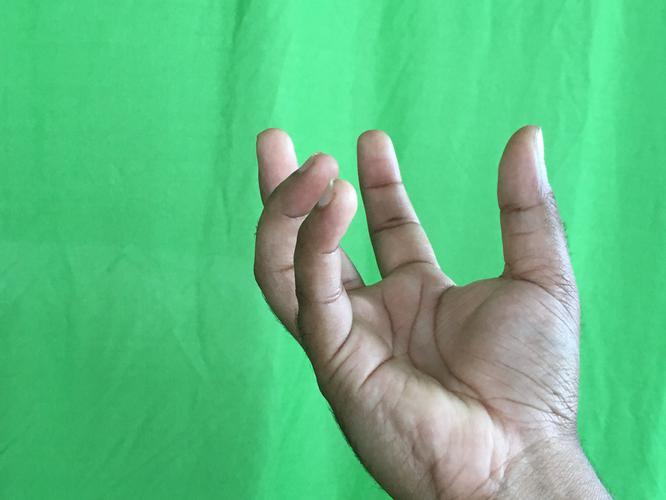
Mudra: Padmakosha
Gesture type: single_hand